Mmusi Maimane

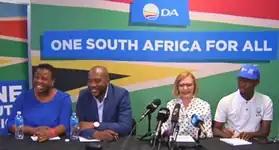
Maimane announcing Zille as the new federal council chair on 20 October 2019. He resigned three days later on 23 October

On 20 October 2019, Helen Zille was elected federal council chairperson, a high-ranking position in the DA. The following day, Herman Mashaba announced his intention to resign as Johannesburg mayor and DA member due to disputes with party leadership. This move from Mashaba created speculation that Maimane would also imminently resign. Maimane announced his resignation as federal leader of the DA on 23 October, ending months of speculation that he would be removed as party leader following the party's decline in the 2019 general elections. In his resignation speech, Maimane said "despite my best efforts, the DA is not the vehicle best suited to take forward the vision of building one South Africa for all." Maimane offered to remain as parliamentary leader until the end of 2019. Federal Chairperson Athol Trollip resigned his post too. Maimane resigned as an MP and party member on 24 October. John Steenhuisen succeeded him as parliamentary leader and interim federal leader.